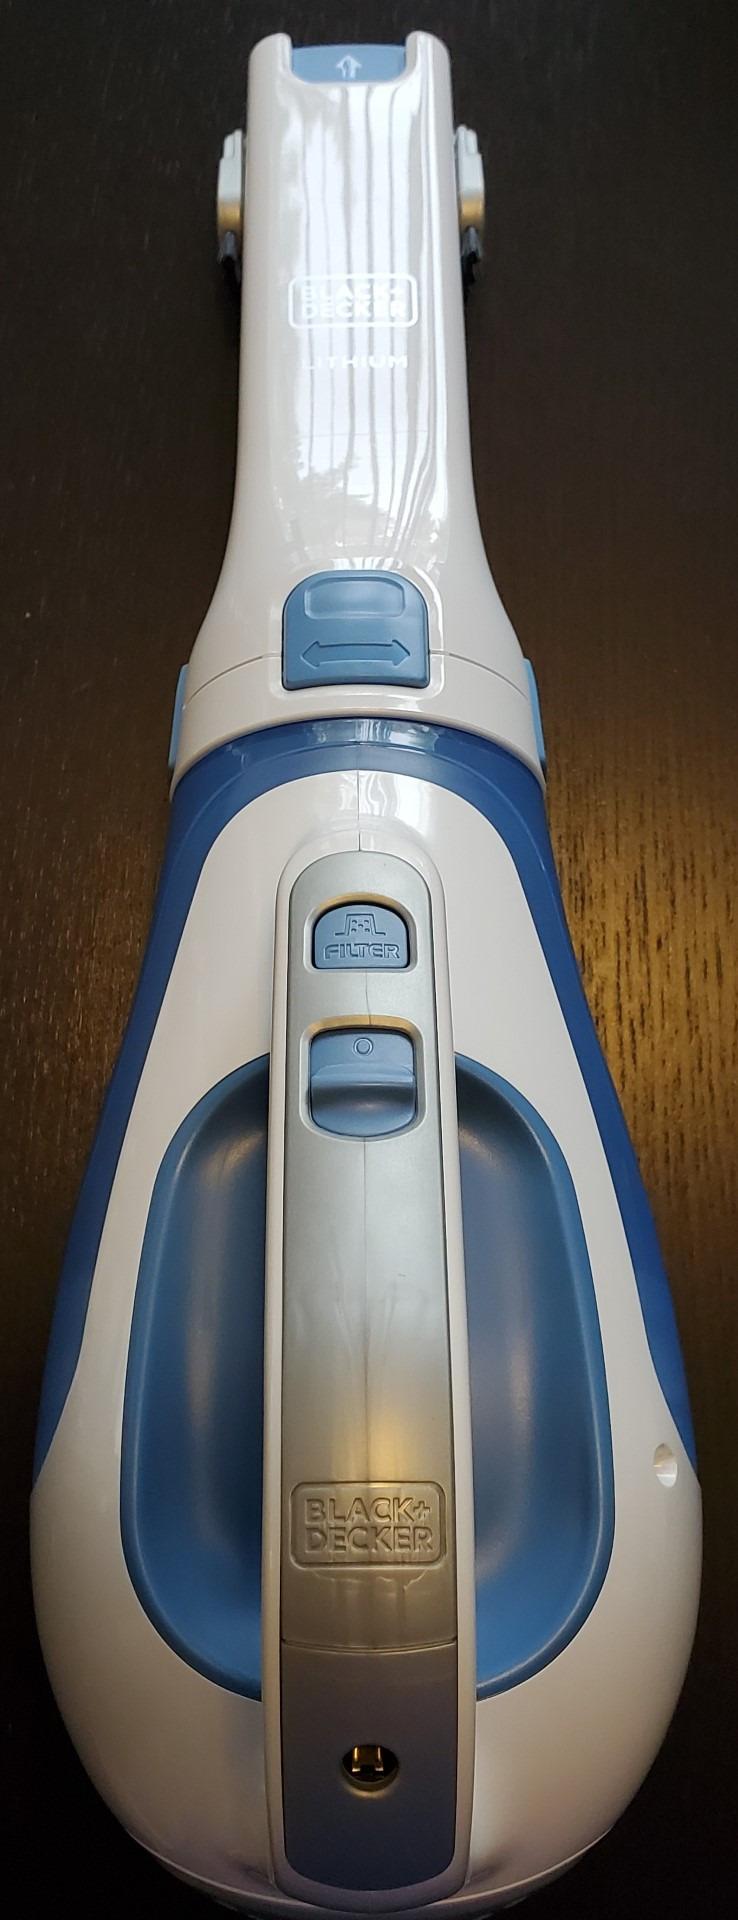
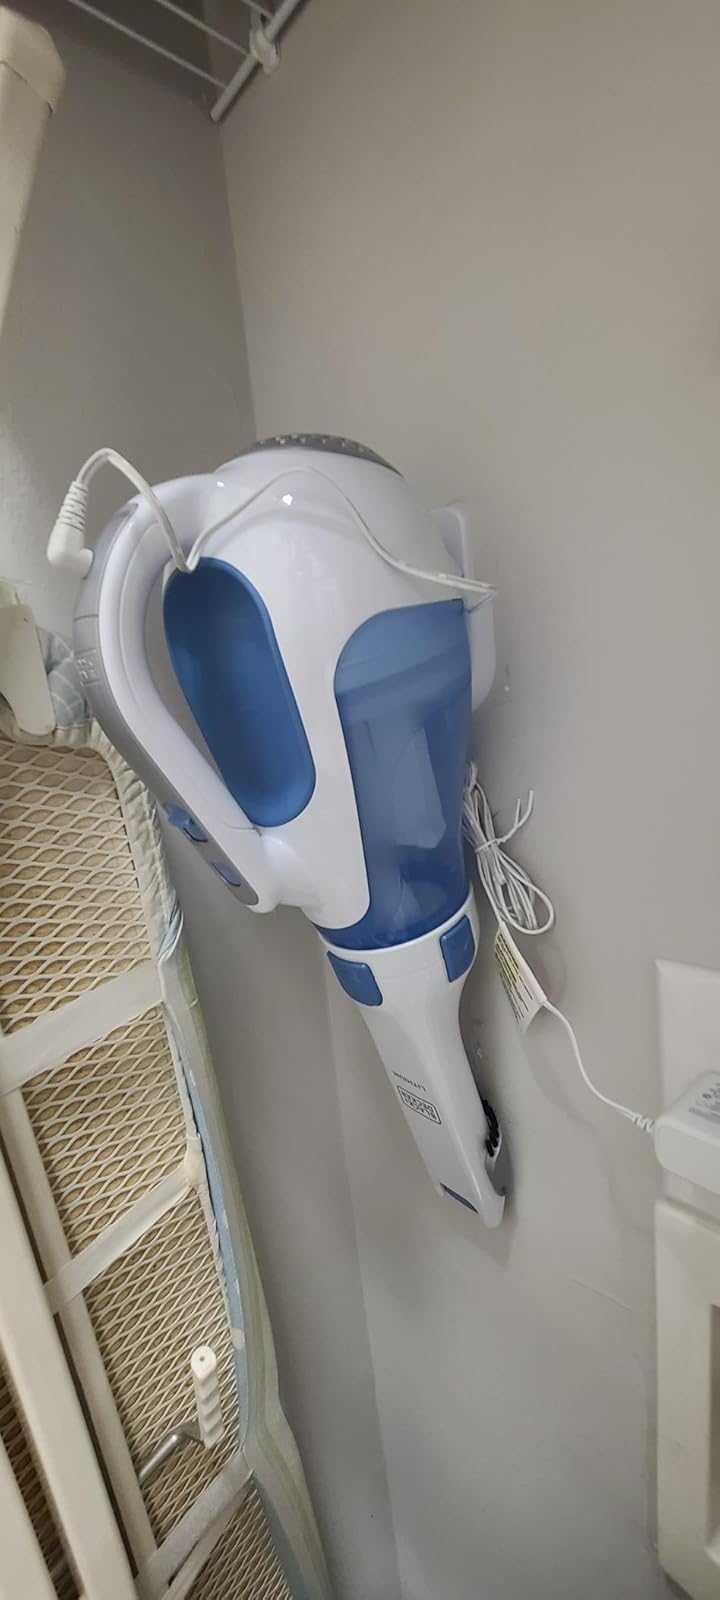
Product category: items_vacuum
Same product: yes